Zahra Mostafavi Khomeini

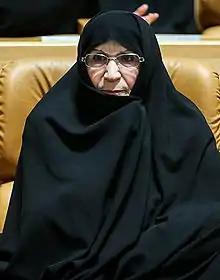
In the conference of "Commemoration of Lady of Islamic Republic", April 2015.

Mostafavi has spoken out in favour of women wearing the hijab, stating it "immunises them from abuse and protects families... if men know there is no question of anything outside the family, they will be more loyal to their wives". She also supports women having the equal right alongside men to enter the fields of politics, academics, and education. Mostafavi serves as Secretary General of the Association of the Women of the Islamic Republic, an organisation advocating for women's participation in Iranian politics.